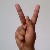
The image shows a hand gesture representing the letter 'K' in Indian Sign Language.